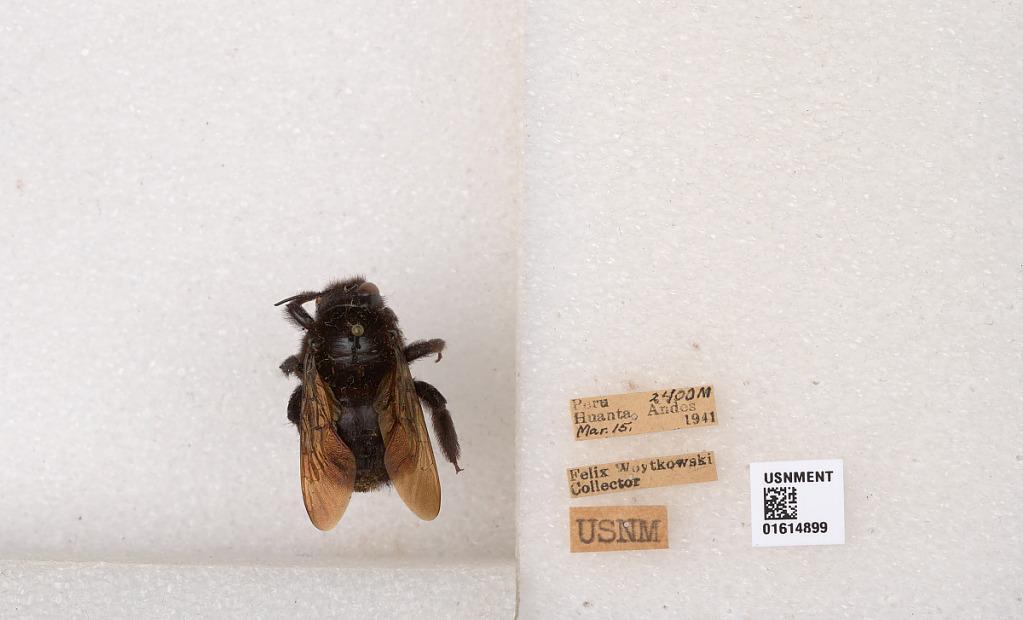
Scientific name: Xylocopa
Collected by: H. Wing
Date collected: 1941-3-15
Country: Peru
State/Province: Ayacucho
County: Huanta
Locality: Huanta, Andes